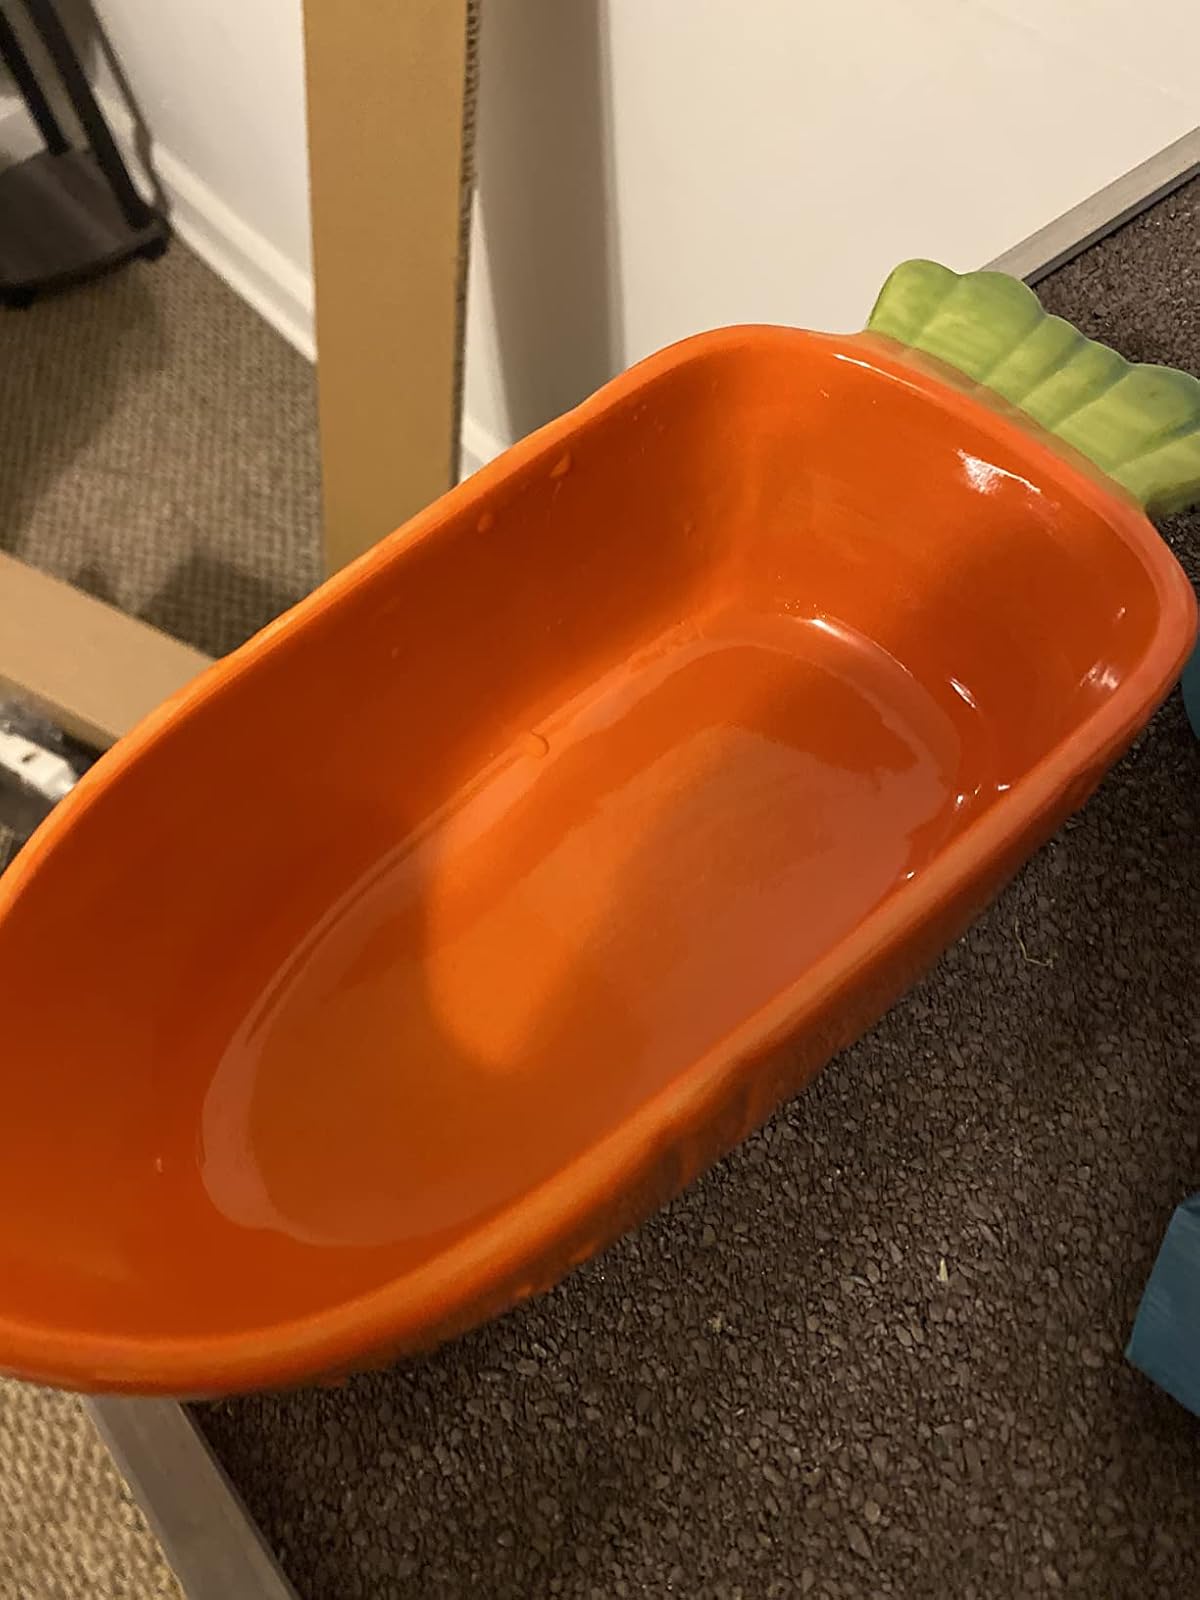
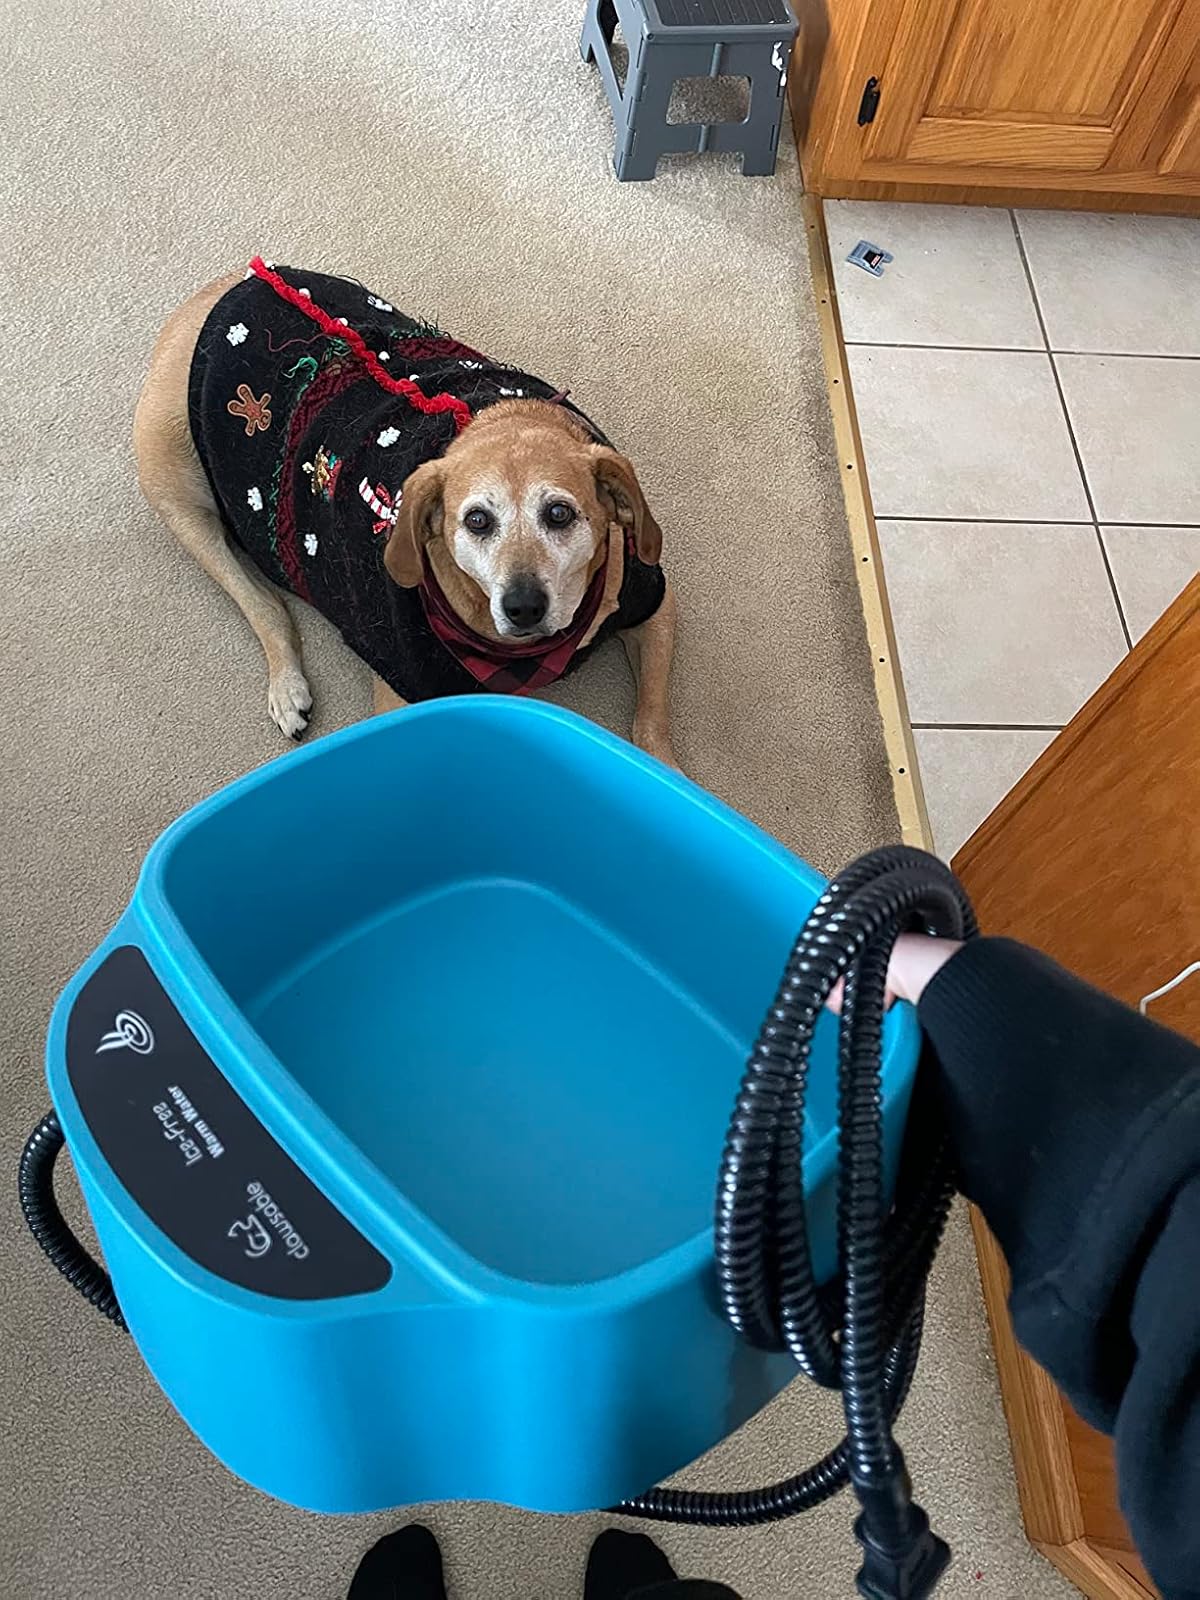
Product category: items_bowl
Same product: no